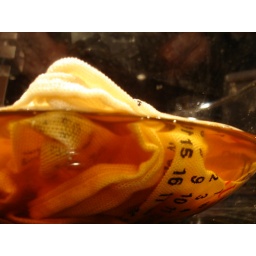
One of the towels soaking in a glass bowl.